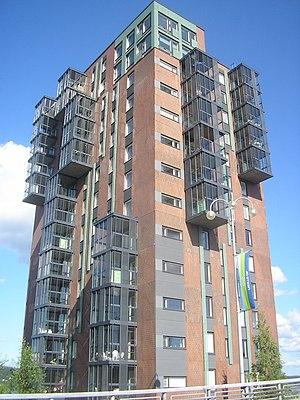
Lutakko est le quartier numéro 4 de Jyväskylä en Finlande.